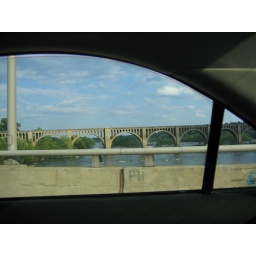
going across the powhite bridge, looking out over the james river at the train bridge. le sigh.